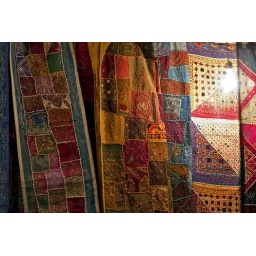
Embroidered clothes hung on the outside wall of a souvenir shop along a small river in Granada, Spain.